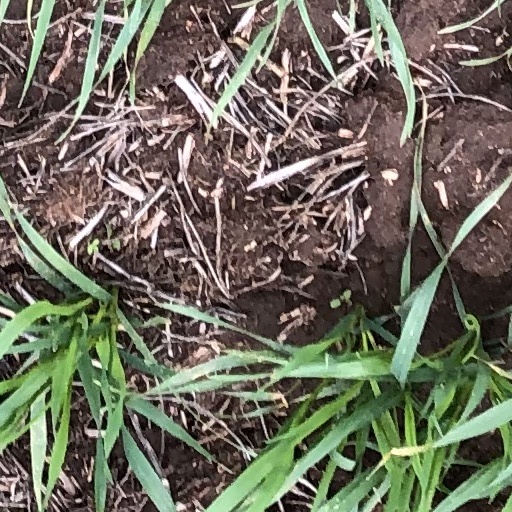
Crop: wheat